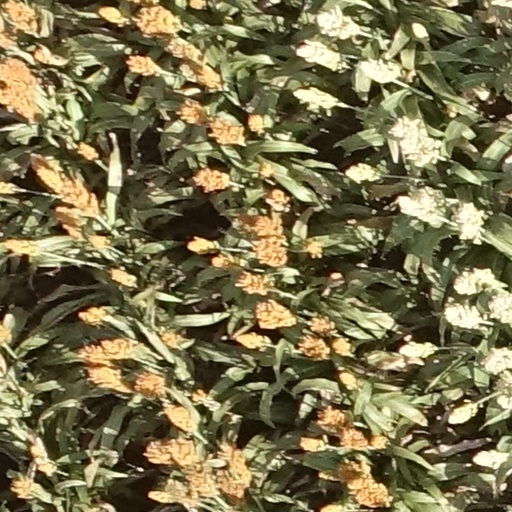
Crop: sorghum